The Drug King

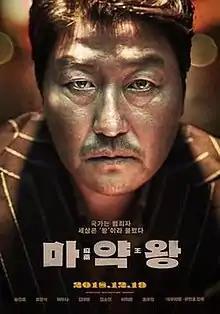
Theatrical release poster

The Drug King is a 2018 South Korean crime drama film written and directed by Woo Min-ho. It stars Song Kang-ho as Lee Doo-sam, an ordinary small-time narcotics dealer who becomes an infamous drug lord in Korea during the 1970s. The film also features Jo Jung-suk as a prosecutor from Seoul who is intent on taking Lee down and Bae Doona as a lobbyist who guides Lee into the upper levels of drug dealing. Other cast members include Kim Dae-myung, Kim So-jin, Lee Hee-joon, and Jo Woo-jin. The film was released on December 19, 2018.